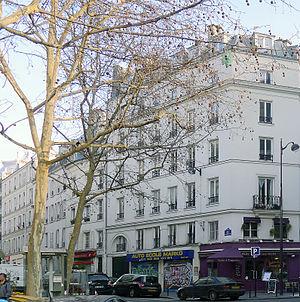
Rue de la Fontaine-au-Roi - Paris XI
La rue de la Fontaine-au-Roi est une voie du 11ᵉ arrondissement de Paris, en France.